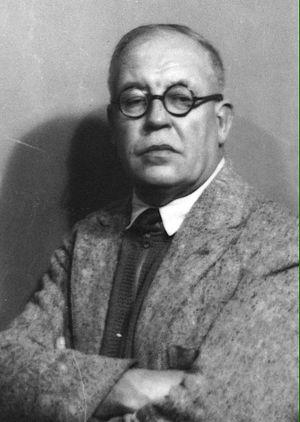
Portrait de Maurice Pillard Verneuil
Maurice Pillard Verneuil, né le 29 avril 1869 à Saint-Quentin et mort le 21 septembre 1942 à Chexbres, est un artiste décorateur de l'Art Nouveau et un critique d'art français.